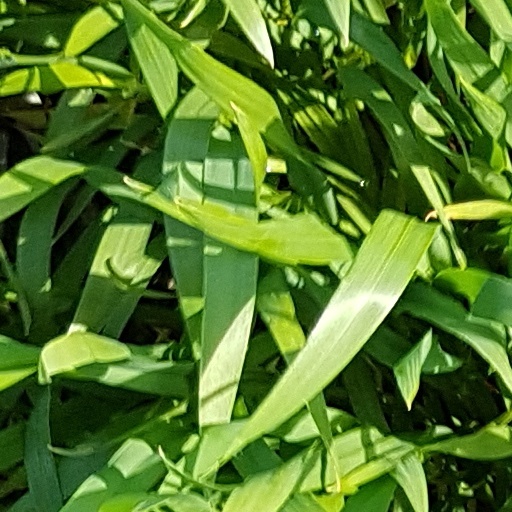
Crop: wheat